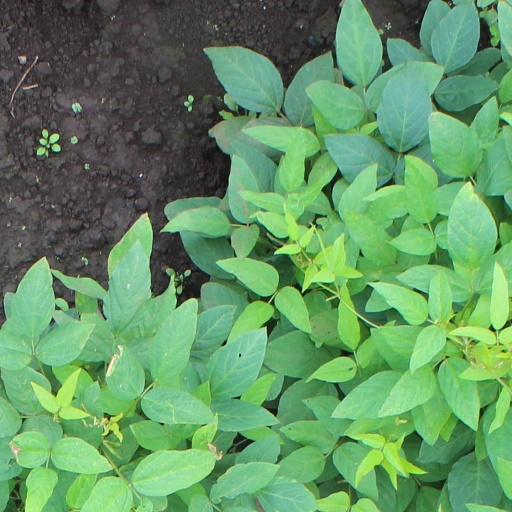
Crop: soybean